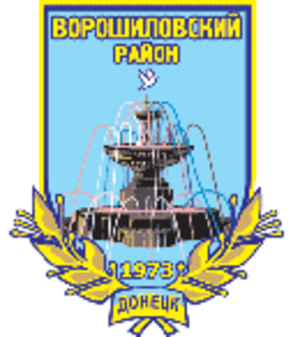
La place Lénine est la place principale de la ville russophone de Donetsk en Ukraine. Elle se trouve en plein centre-ville dans le raïon de Vorochilov. Alors que nombre de rues, places et boulevards portant le nom de Lénine dans l'espace post-soviétique ont été débaptisés, celle-ci a conservé son nom. Une statue de Lénine s'y trouve.